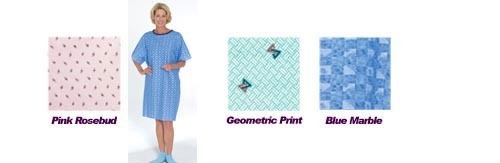
Tie-Back Adult Gown Blue Marble Print
Blue Marble Print * Traditional hospital style * Tie tapes in back and centered back * The traditional favorite when tie tapes in back are preferred * One size fits all * 65/35 polycotton blend * Available in attractive colors and prints in 50/50 cotton/poly broadcloth for both men and women * One gown per package * Gown length is approximately 38 to 41 * Shipping Carton Size: 12 L x 10 W x 6 H Average lead time for shipping: 4 + days. SHIP FROM : USA SHIP TO : USA
Brand: Med Supply For You
Category: Business & Industrial > Medical > Hospital Gowns > Patient Gowns